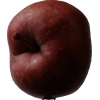
Label: Apple 18